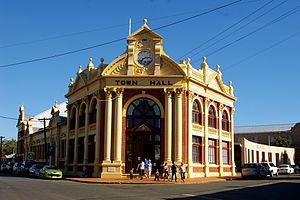
York est un village situé dans la vallée de l'Avon, dans la Wheatbelt en Australie-Occidentale, à 97 kilomètres à l'est de Perth près de Northam. Il fut créé en 1831 seulement deux ans après la création de Perth.